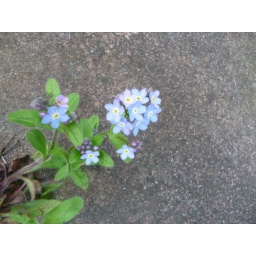
Little blue forget me nots growing in the garden. They reappear and flower every year.